River Parrett

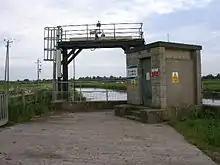
Monk's Leaze clyce. This sluice regulates the flow of water between the River Parrett and the Sowy River (the River Parrett Relief Channel).

The waters of the Severn Estuary, which are heavily laden with silt, flow into the lower reaches of the Parrett and the Tone on each tide. This silt can rapidly gather on the banks of the rivers, reducing the capacity and performance of the channel, and increasing the risk of flooding of surrounding land.